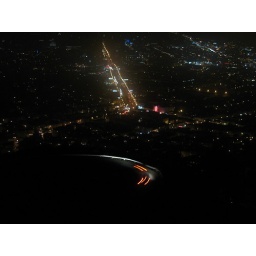
road up to twin peaks with market street in the back ground - san francisco, ca.